Australian flag debate

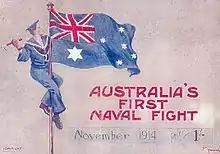
Postcard commemorating the naval victory of Australian light cruiser over the German light cruiser "Emden" at the Battle of Cocos in 1914

The Australian National Flag Association was formed to maintain the status quo.